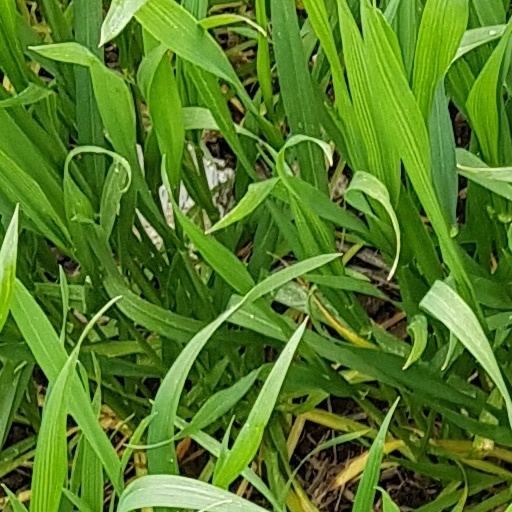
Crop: wheat